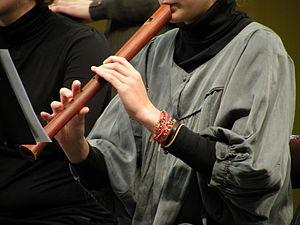
La Folle Journée de Nantes, 31 janvier 2009, grande halle de Lübeck
La flûte à bec est un instrument à vent de la famille des bois. Comme nombre d'autres instruments, cette flûte se décline en plusieurs tailles. La nomenclature moderne comprend dans l'ordre décroissant : exilent, sopranino, soprano, alto, ténor, basse, grande-basse, contrebasse et soubasse. Cette nomenclature est loin de refléter la variété des différents accords qui ont été utilisés au cours des siècles et illustre plutôt la conception moderne de l'ensemble de flûte, assez éloignée des ensembles « historiques ».